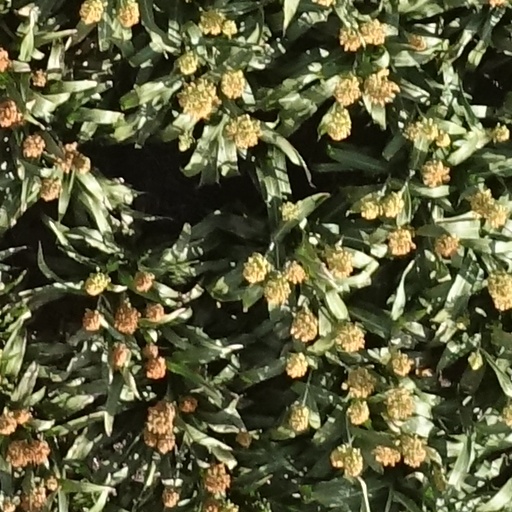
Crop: sorghum